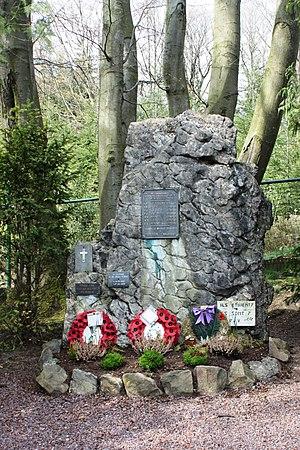
Monument au Tigelot commune de Jalhay en honneur de six aviateurs Candiens et un Écossais morts lors de l'atterrissage forcé de leur bombardier Halifax Lëtzebuergesch: Kanadier-Monument um Tigelot an der Gemeng Jalhay